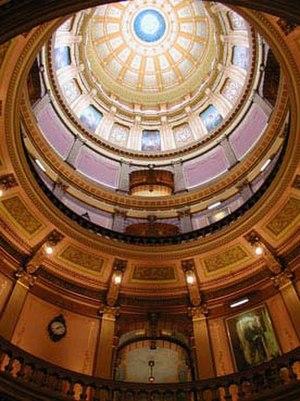
Le Capitole de l'État du Michigan est le bâtiment abritant les responsables législatifs et exécutifs de l'État américain du Michigan. Il est situé à Lansing, capitale de l'État.